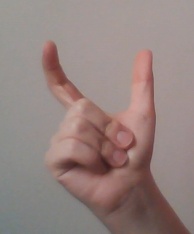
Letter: nun